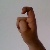
The image shows a hand gesture representing the letter 'X' in Indian Sign Language.